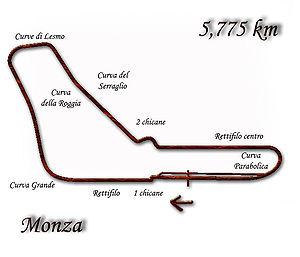
Résultats du Grand Prix d'Italie de Formule 1 1972 qui a eu lieu sur le circuit de Monza le 10 septembre 1972.
Résultats du Grand Prix d'Italie de Formule 1 1973 qui a eu lieu sur le circuit de Monza le 9 septembre 1973.
L'Autodromo Nazionale di Monza est un circuit automobile situé dans le Parco Reale de 800 hectares de la ville de Monza, au nord de Milan en Italie. Il est principalement connu pour accueillir, chaque année, le Grand Prix d'Italie dans le cadre du Championnat du monde de Formule 1 et être le fief des « tifosi », supporters de l'écurie italienne Scuderia Ferrari. Le circuit a également accueilli le Grand Prix de Monza. Il fait par ailleurs partie des sept circuits qui ont accueilli le premier championnat du monde de Formule 1, clôturant cette saison initiale le 3 septembre 1950.